Boris Godunov

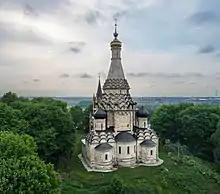
Godunov's estate near Moscow

At the coronation of Feodor Ivanovich as Tsar Feodor I on 31 May 1584, Boris received honors and riches as a member of the regency council, in which he held the second place during the life of the Tsar's uncle Nikita Romanovich. When Nikita died in 1586, Boris had no serious rival for the regency.